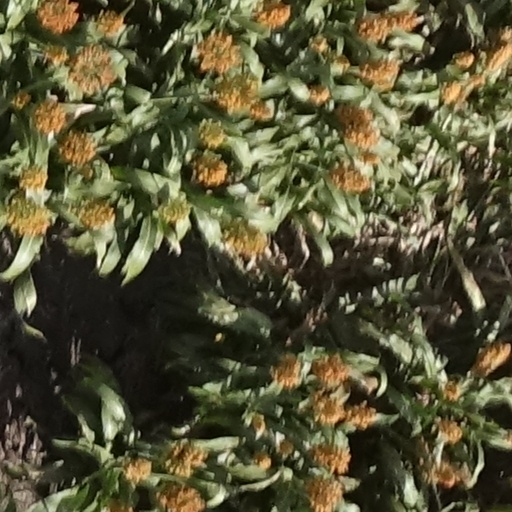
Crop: sorghum